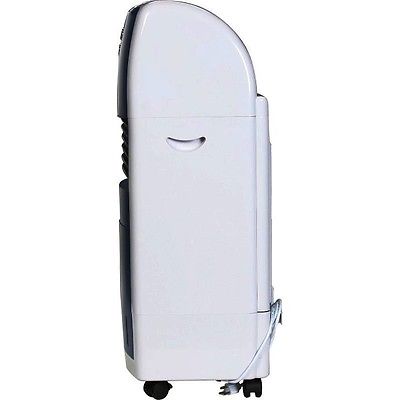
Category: fan